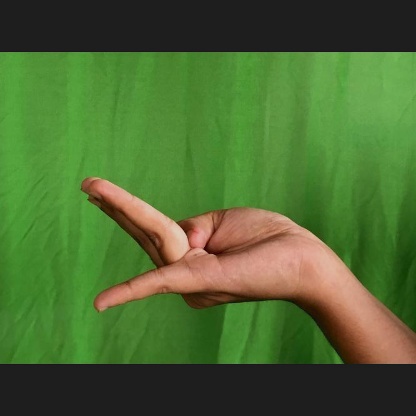
Mudra: Chaturam